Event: Nepal Earthquake
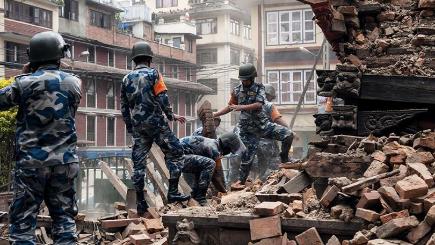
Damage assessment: damage